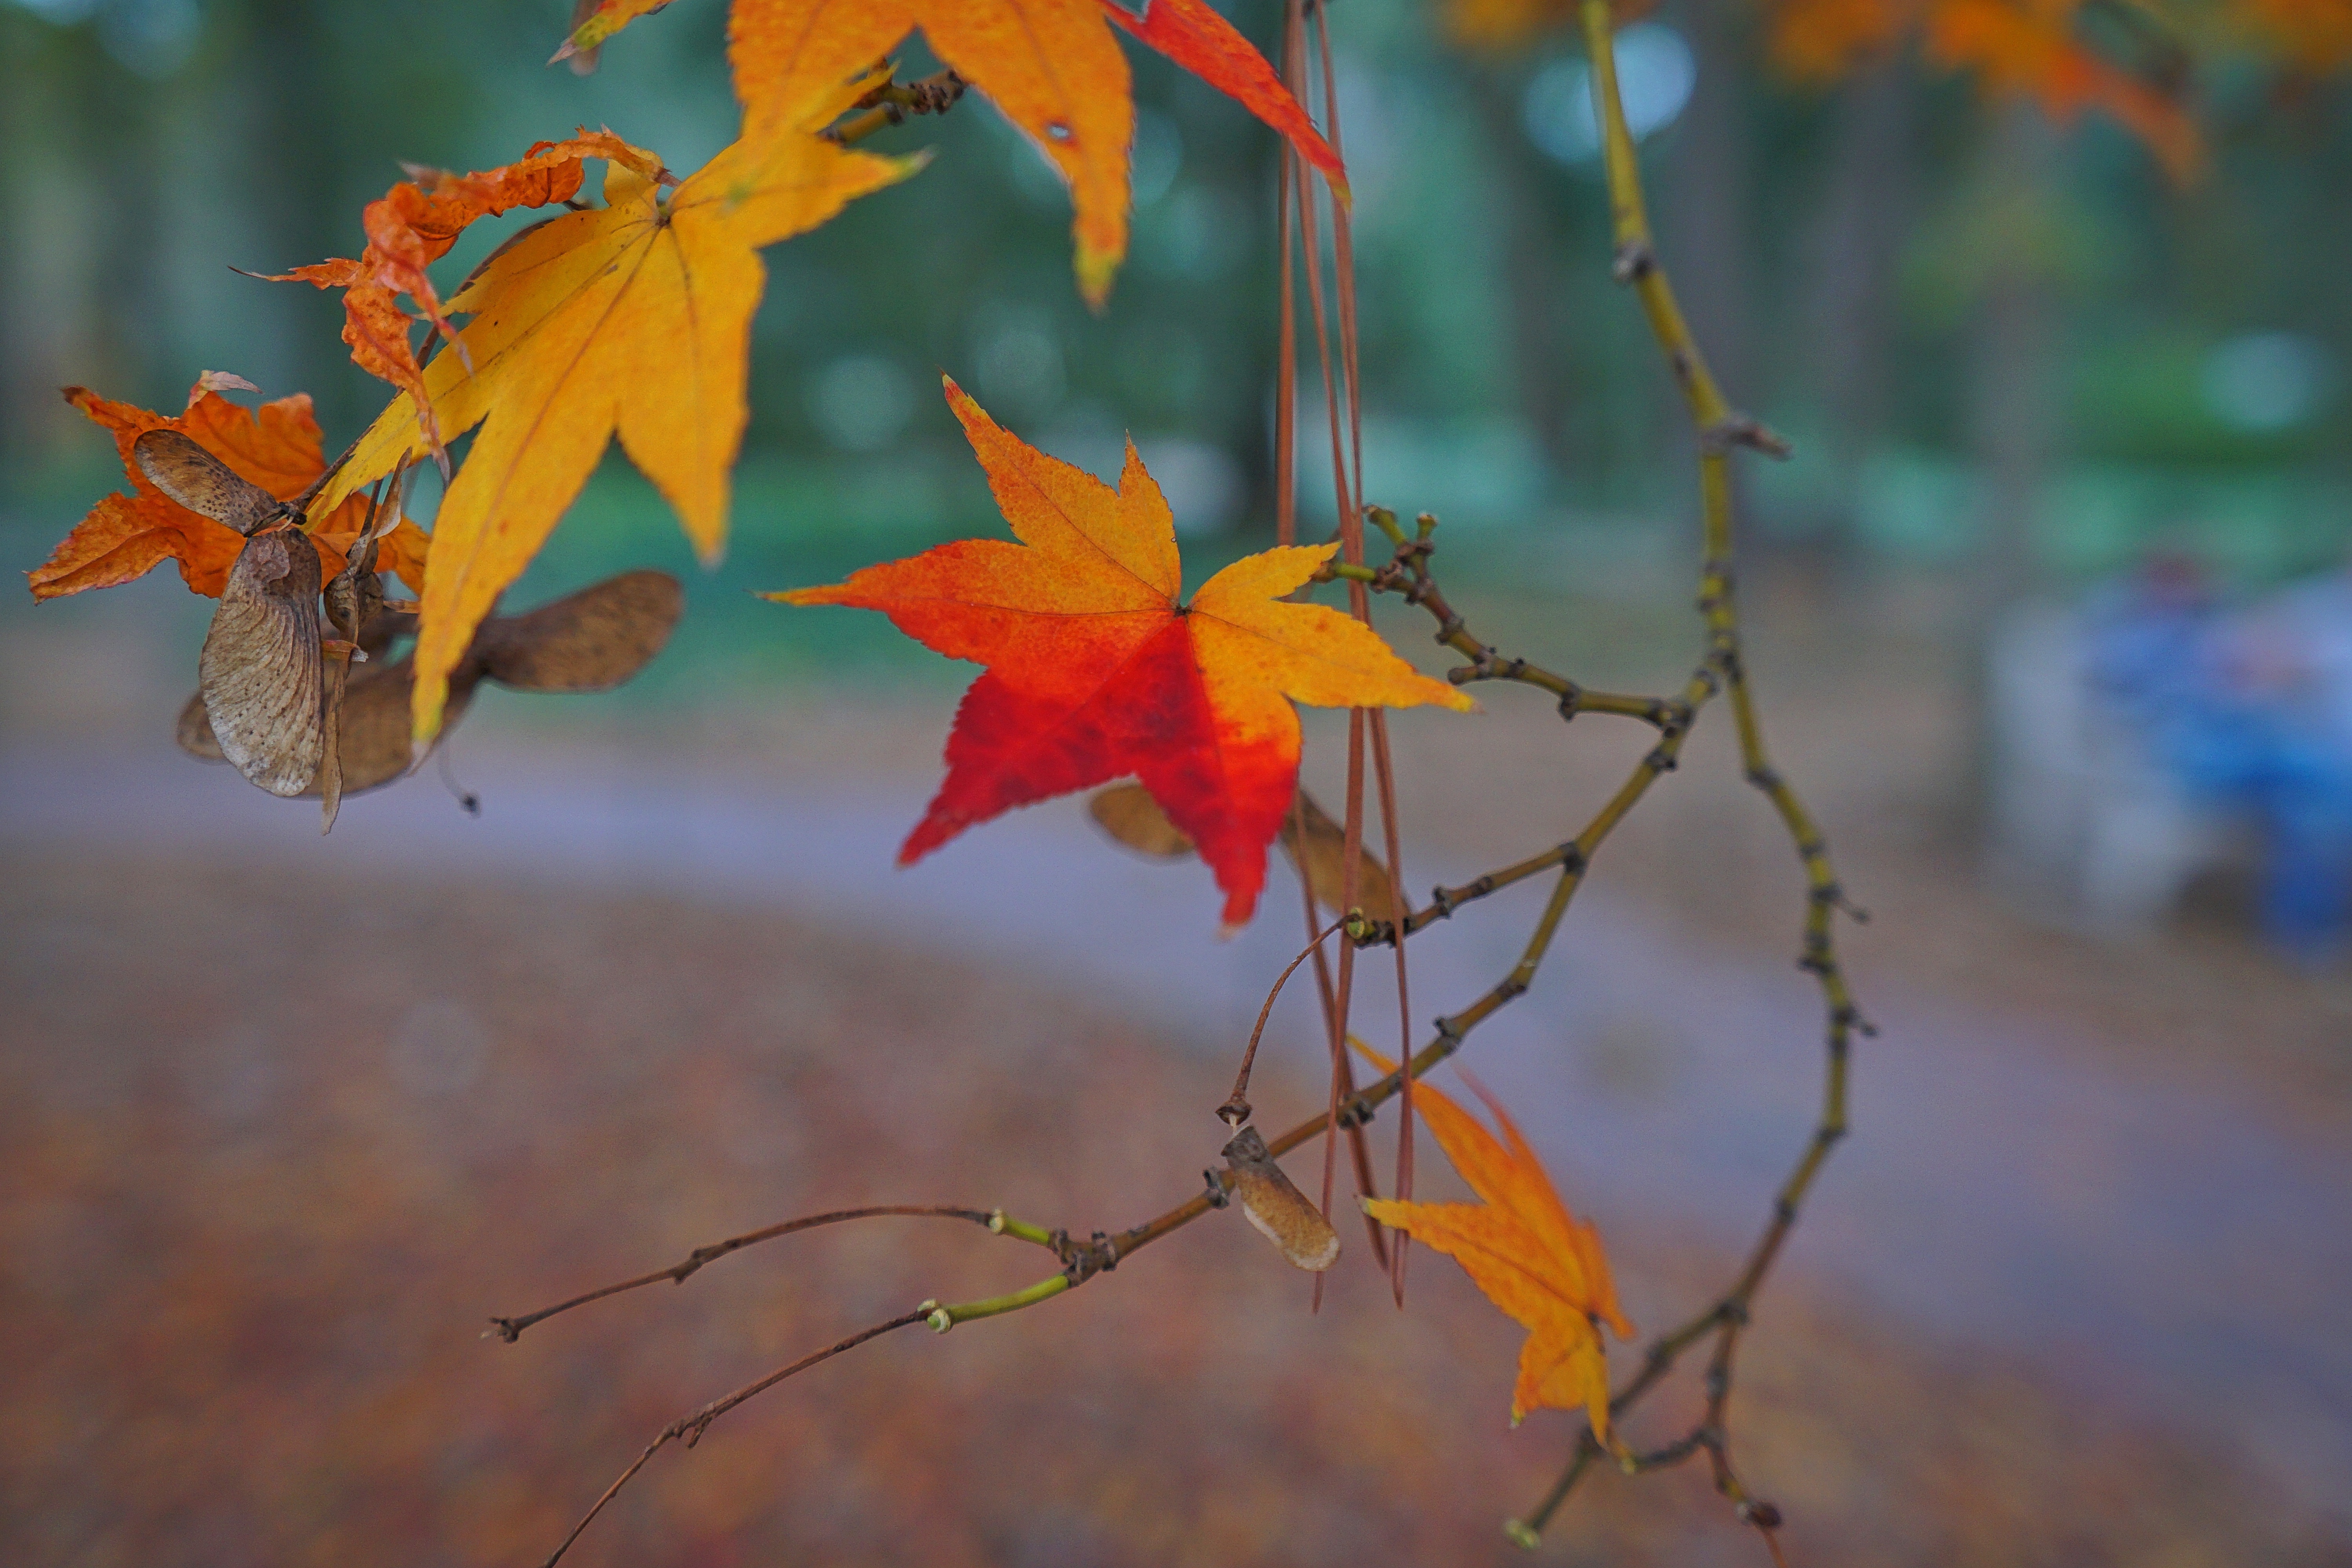
tree, nature, branch, plant, sunlight, leaf, flower, autumn, botany, yellow, flora, season, maple tree, maple leaf, wildflower, macro photography, flowering plant, plant stem, woody plant, land plant